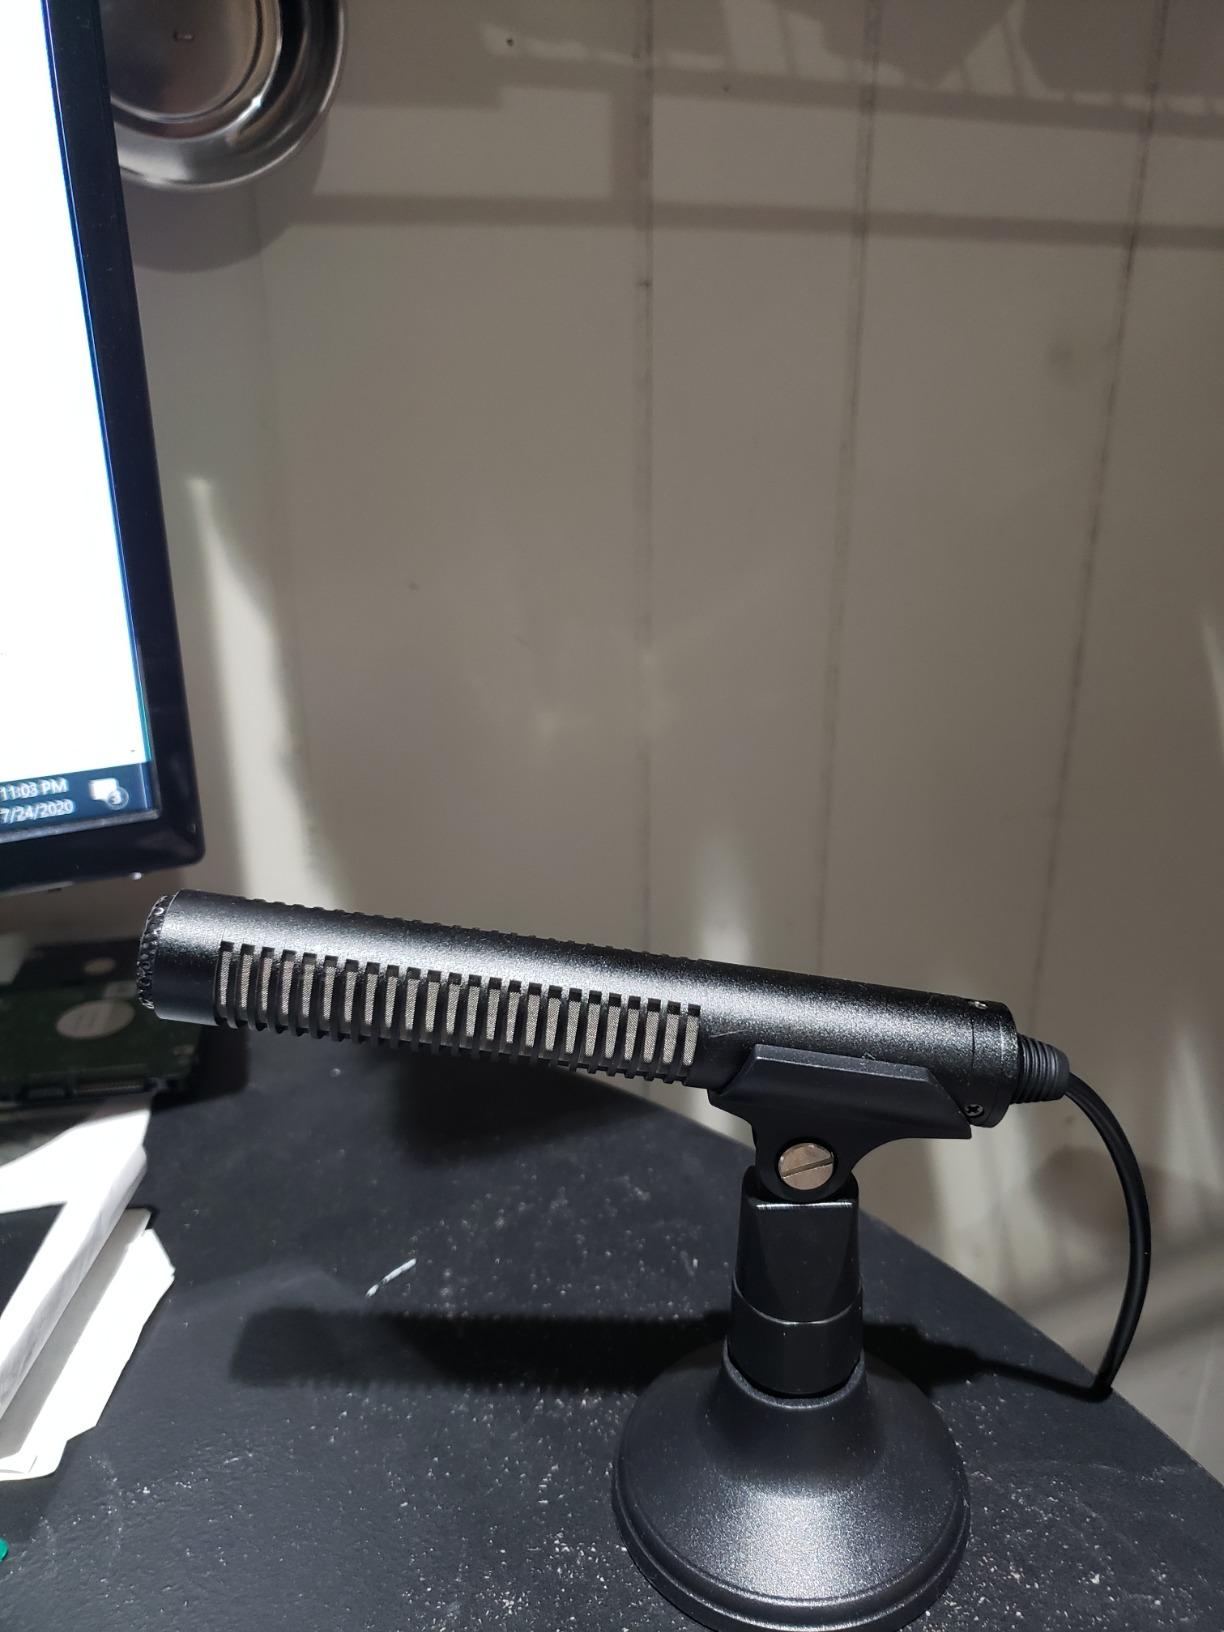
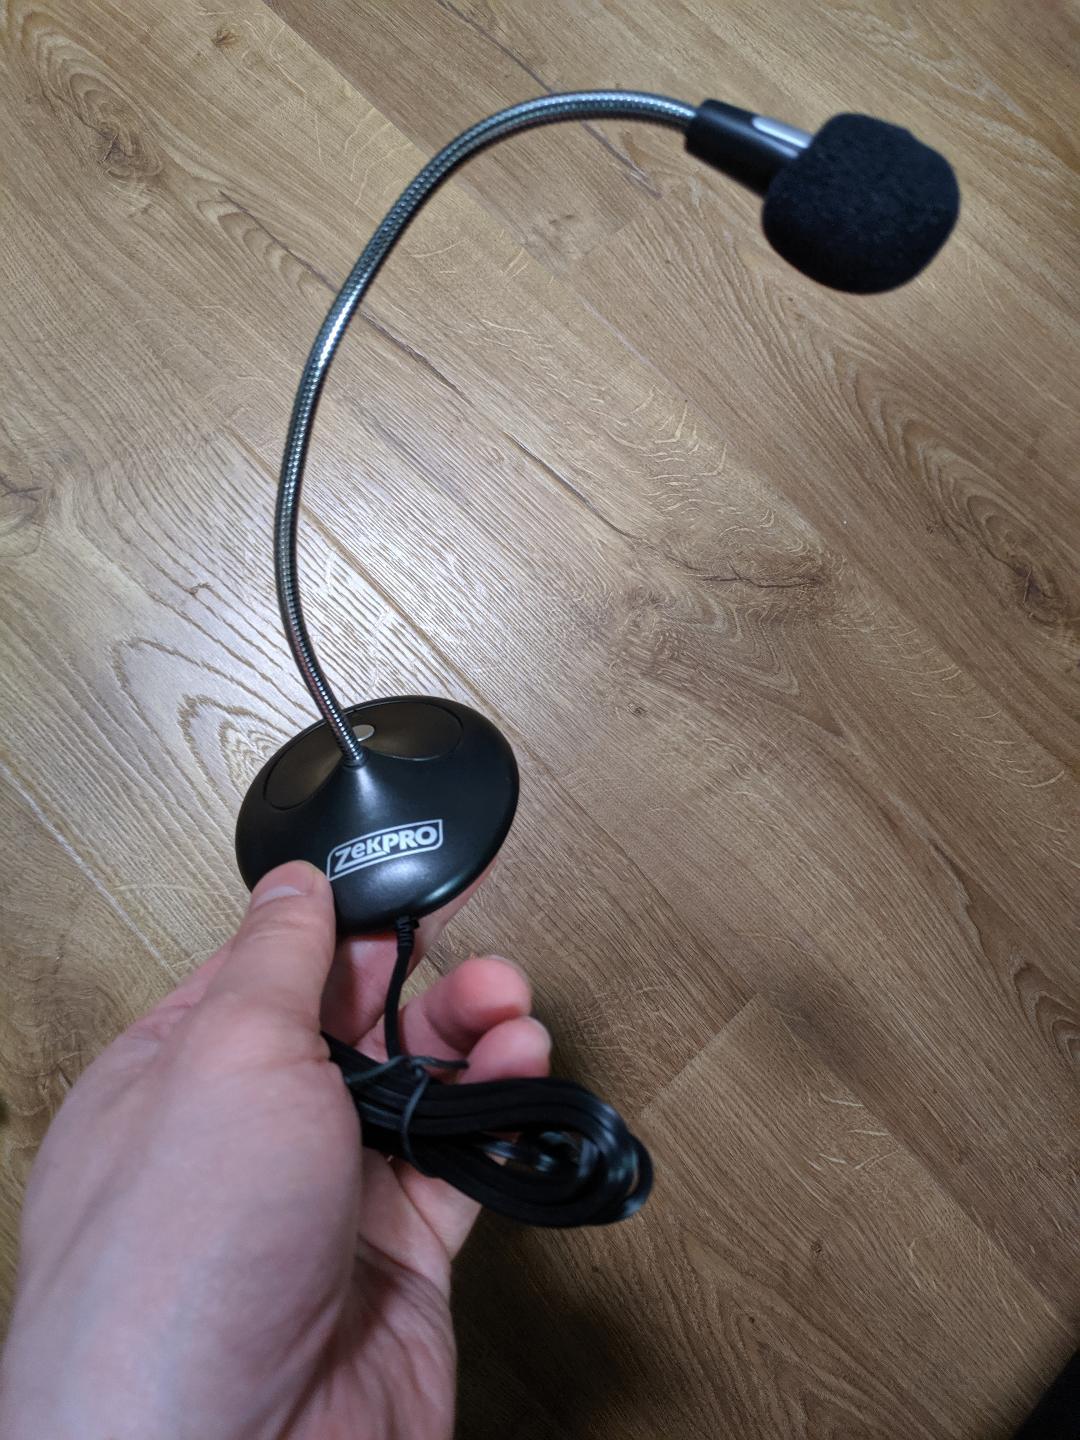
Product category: microphone
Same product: no